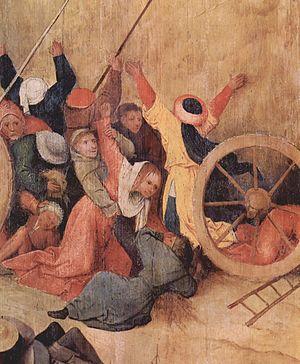
Le Chariot de foin est le titre attribué au panneau central d'un triptyque exécuté vers 1501-1502 par le peintre néerlandais Jérôme Bosch, et, par extension, au triptyque lui-même. Comme les autres triptyques de Jérôme Bosch, il évoque, selon une perspective allégorique moralisante qui condamne en même temps qu'elle cherche à prévenir, le parcours de l'humanité en proie aux vices et aux tentations terrestres, que désigne métaphoriquement le chariot de foin, depuis le Péché originel, sur le panneau de gauche, jusqu'à la Damnation aux Enfers, sur le panneau de droite. Les volets refermés représentent quant à eux Le Colporteur, qui peut être interprété comme une version figurative du même parcours, de l'homme sur le chemin semé d'embûches de la vie.